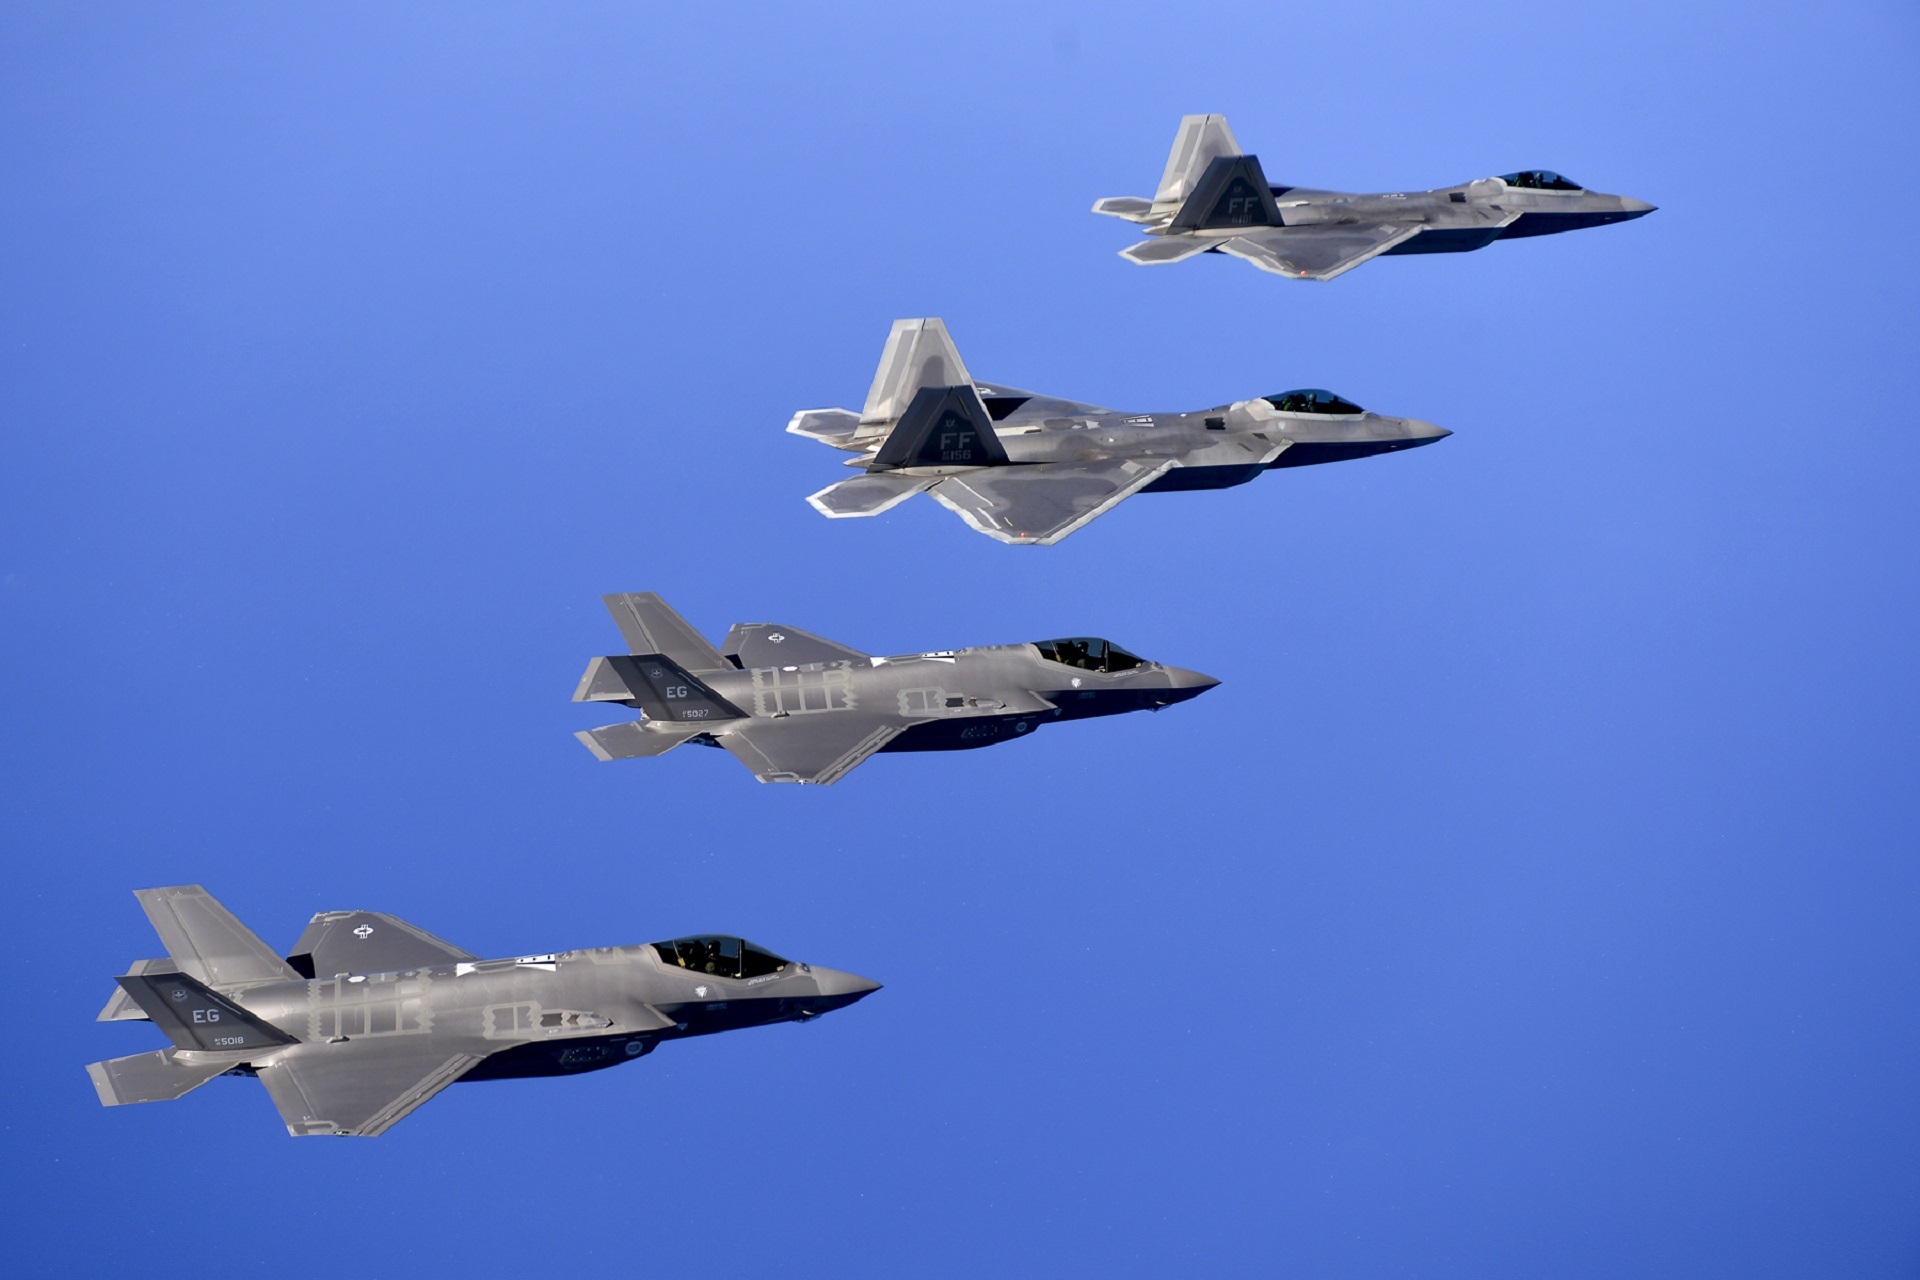
wing, sky, flying, airplane, aircraft, vehicle, aviation, flight, airplanes, planes, defense, jets, air force, jet aircraft, fighters, fighter aircraft, military aircraft, f 22, atmosphere of earth, military raptors